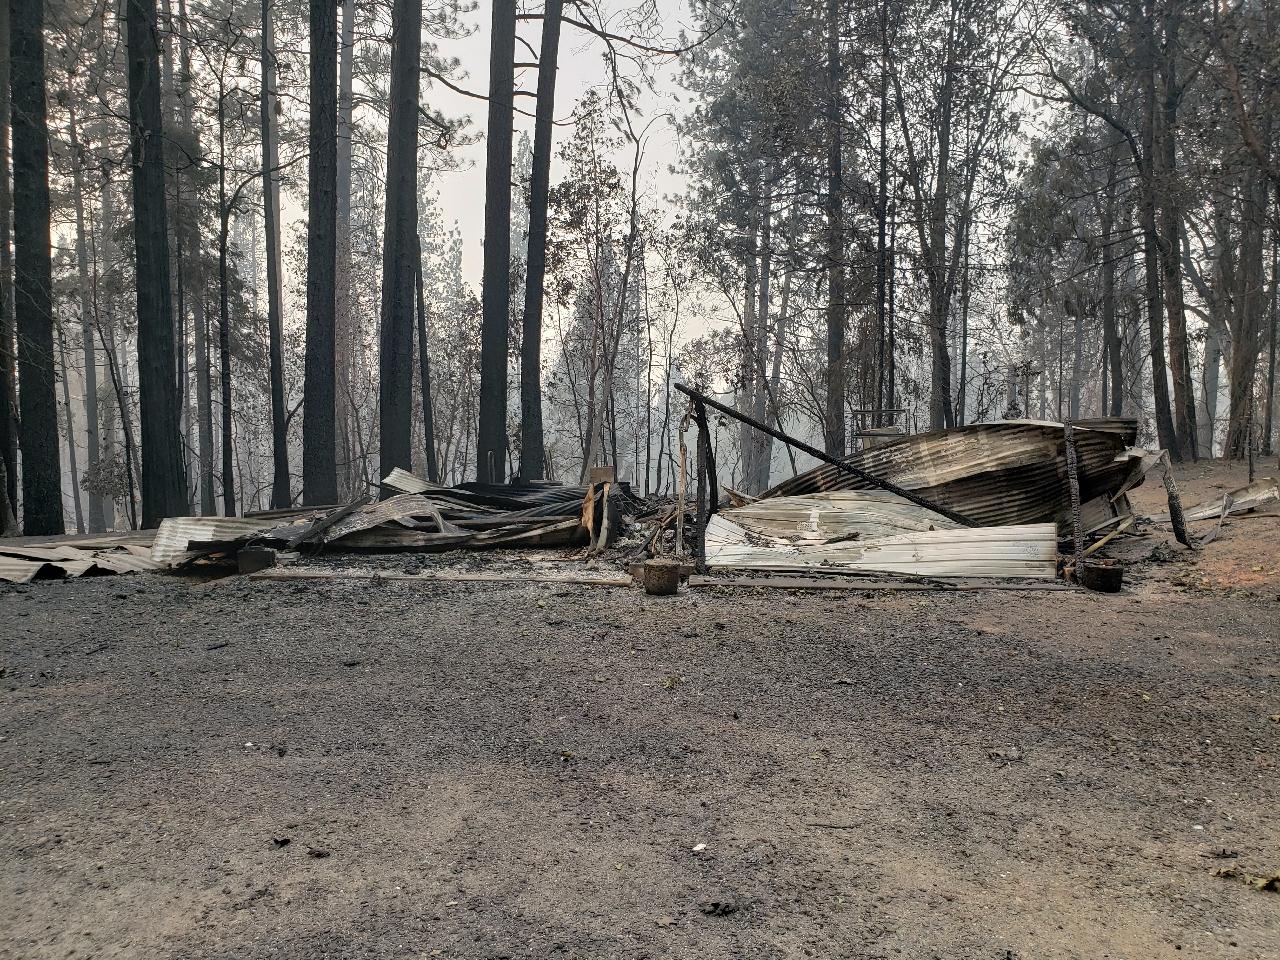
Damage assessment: destroyed